Casa del Fascio (Como)

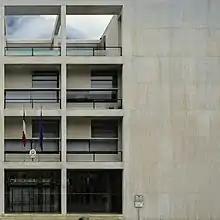
Main facade of the Casa del Fascio in Como

The facades composition is based on golden ratio and clear geometrical proportions. These are made up of opaque parts, covered with "Calcare di Bottincino" slabs, and translucent parts of concrete-frame glass blocks. (Dal Falco, 2003, pp. 22–24) The four facades, equal in size, are different in architectural motifs and in the relationships between full and empty spaces, while maintaining their coherence for the materials used and for the structural rhythms.